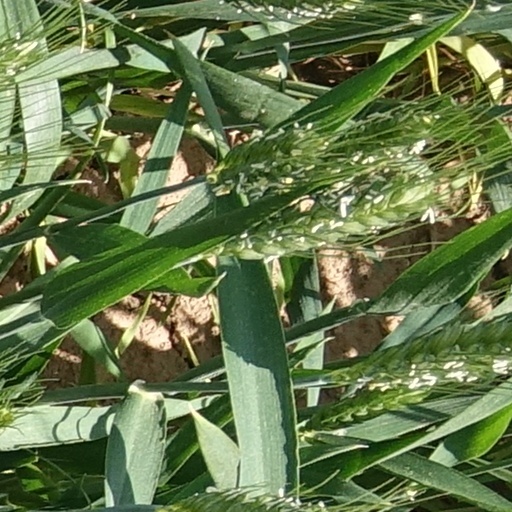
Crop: wheat